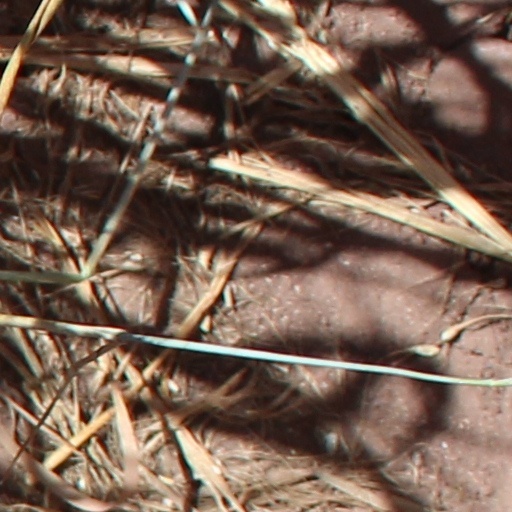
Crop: wheat